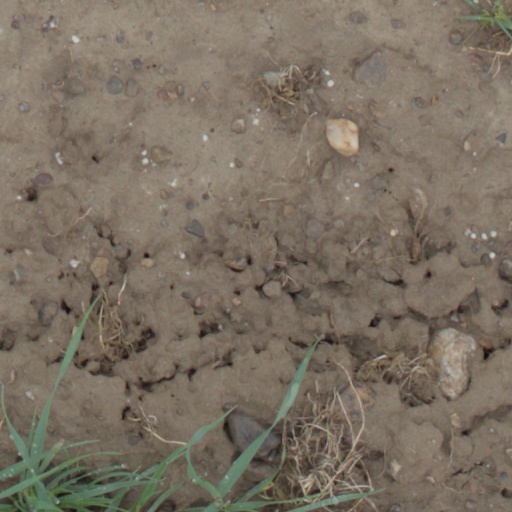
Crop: wheat